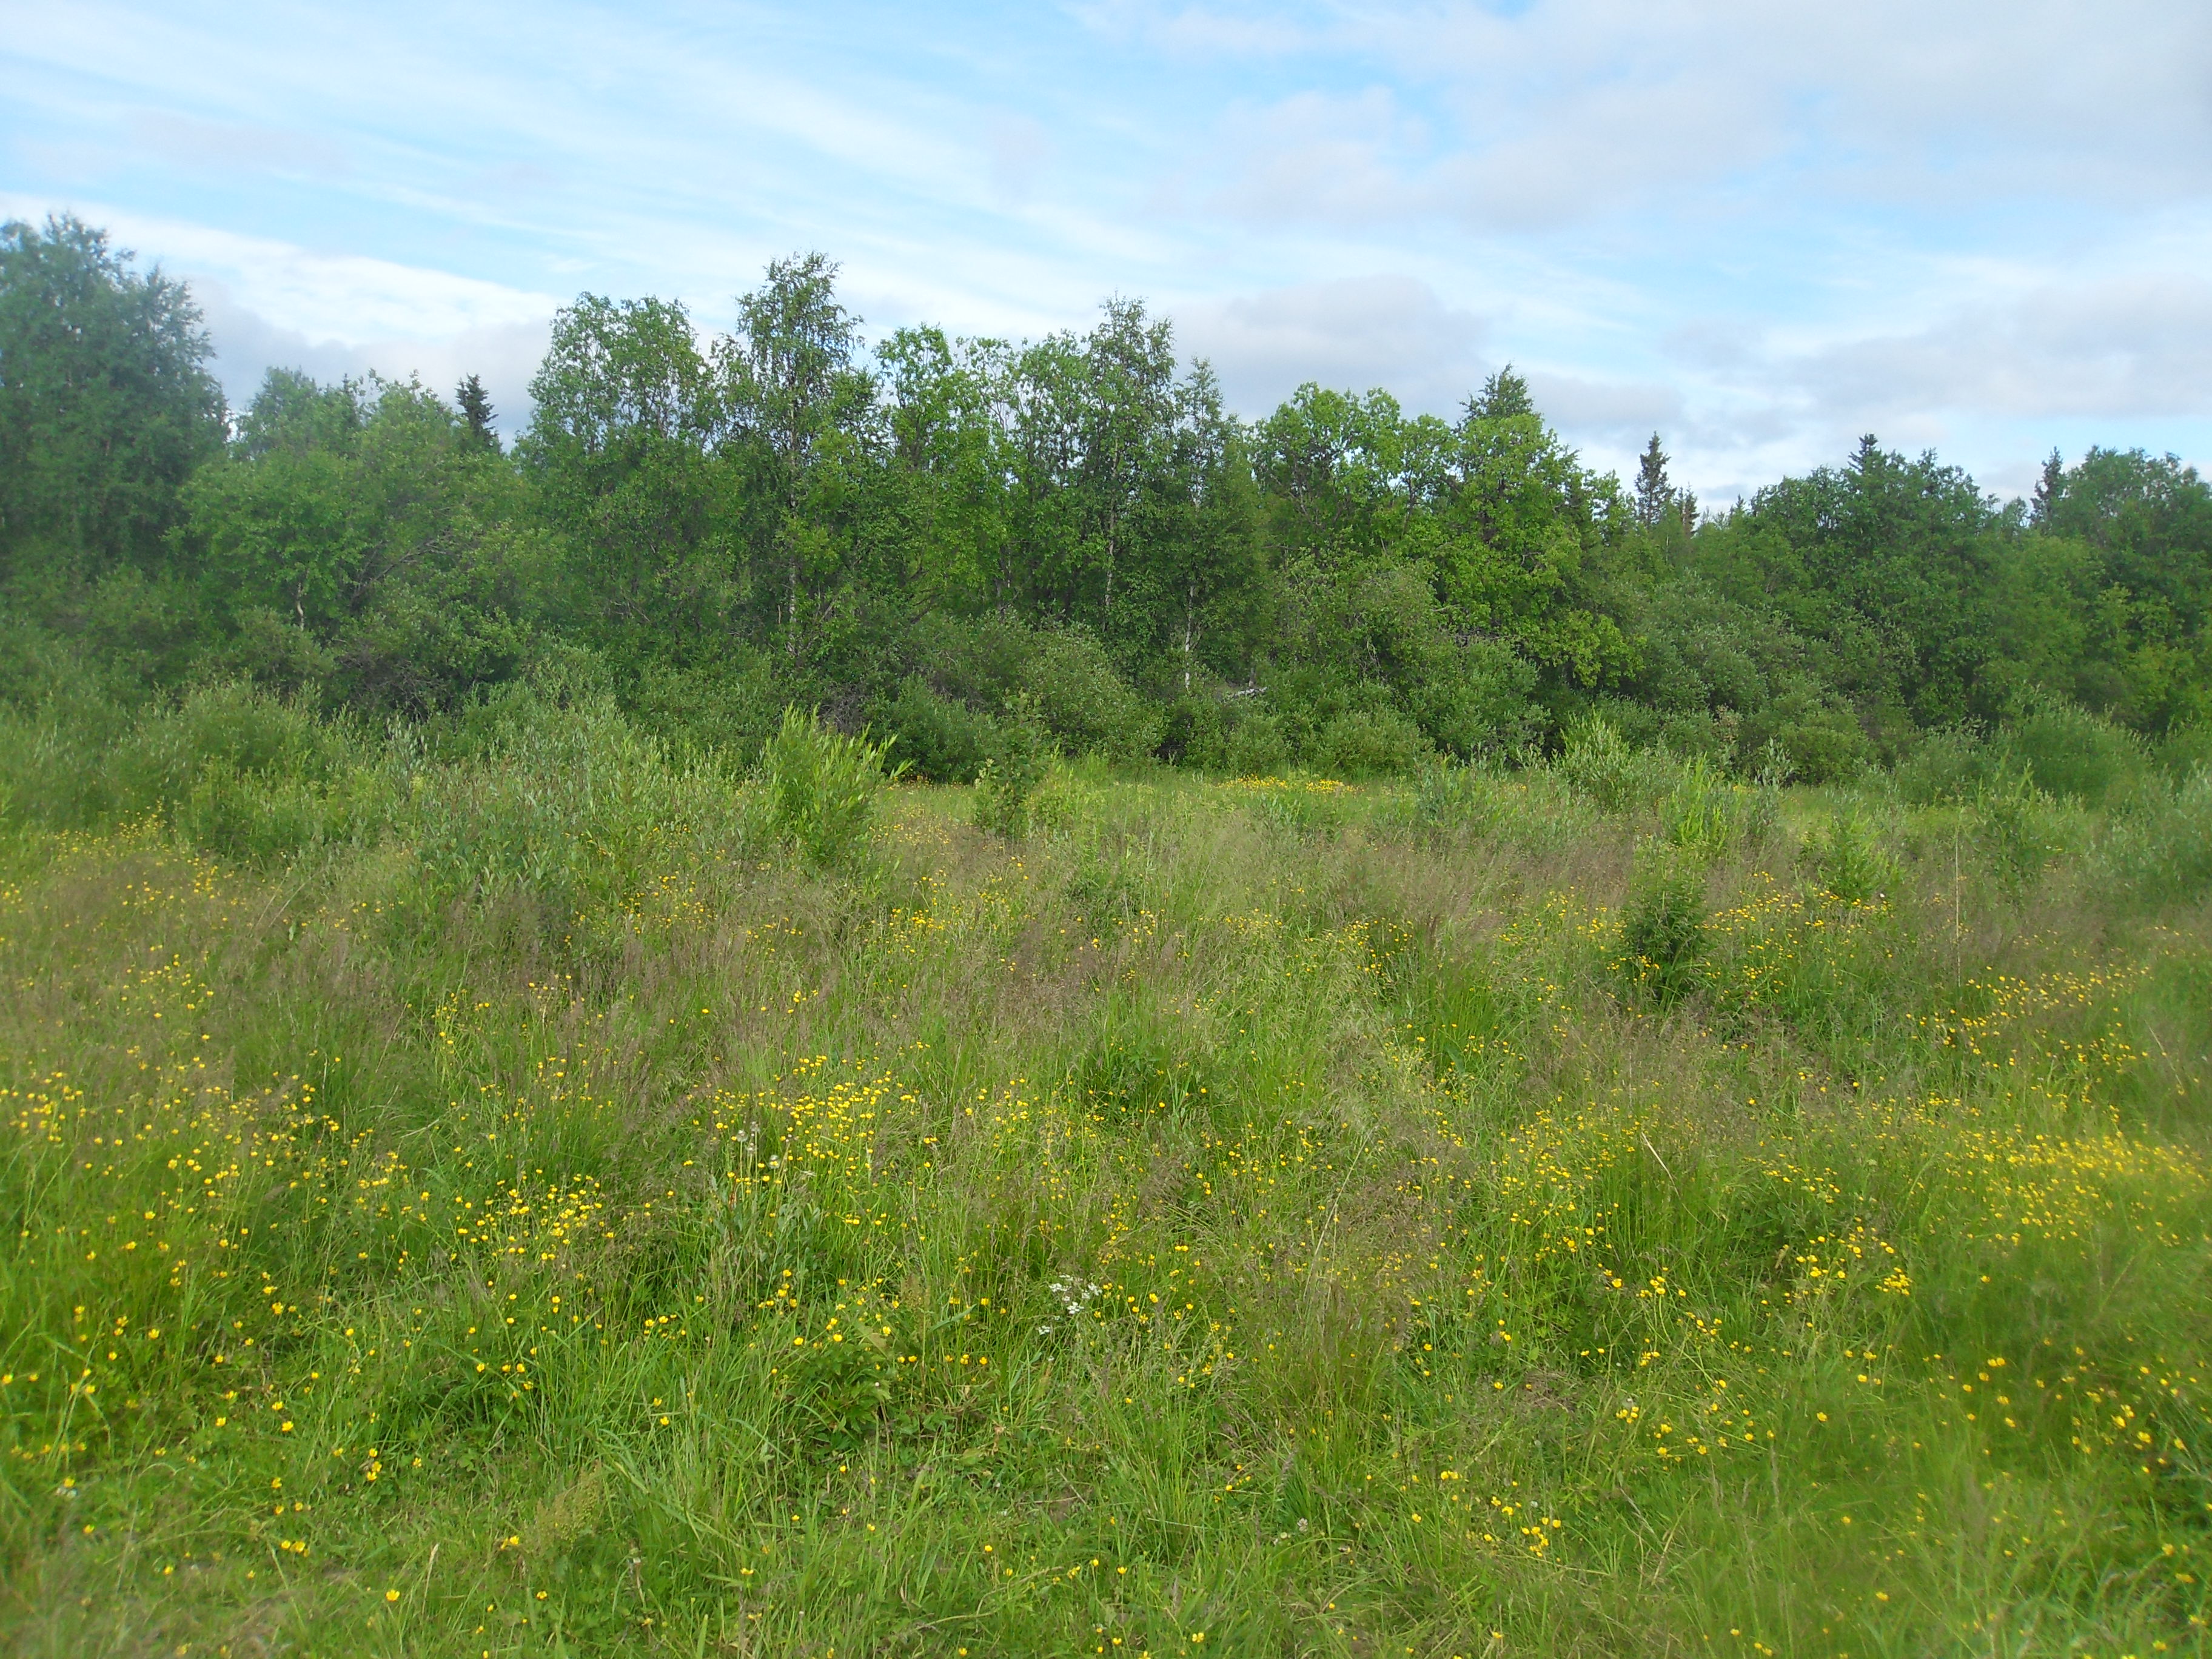
nature, flowers, vegetation, natural environment, natural landscape, plant community, land lot, nature reserve, grassland, ecoregion, meadow, shrub, wildflower, shrubland, forest, biome, savanna, wilderness, subshrub, grass family, prairie, pasture, herbaceous plant, spring, chaparral, temperate broadleaf and mixed forest, steppe, tropical and subtropical coniferous forests, woodland, jungle, Northern hardwood forest, Forb, field